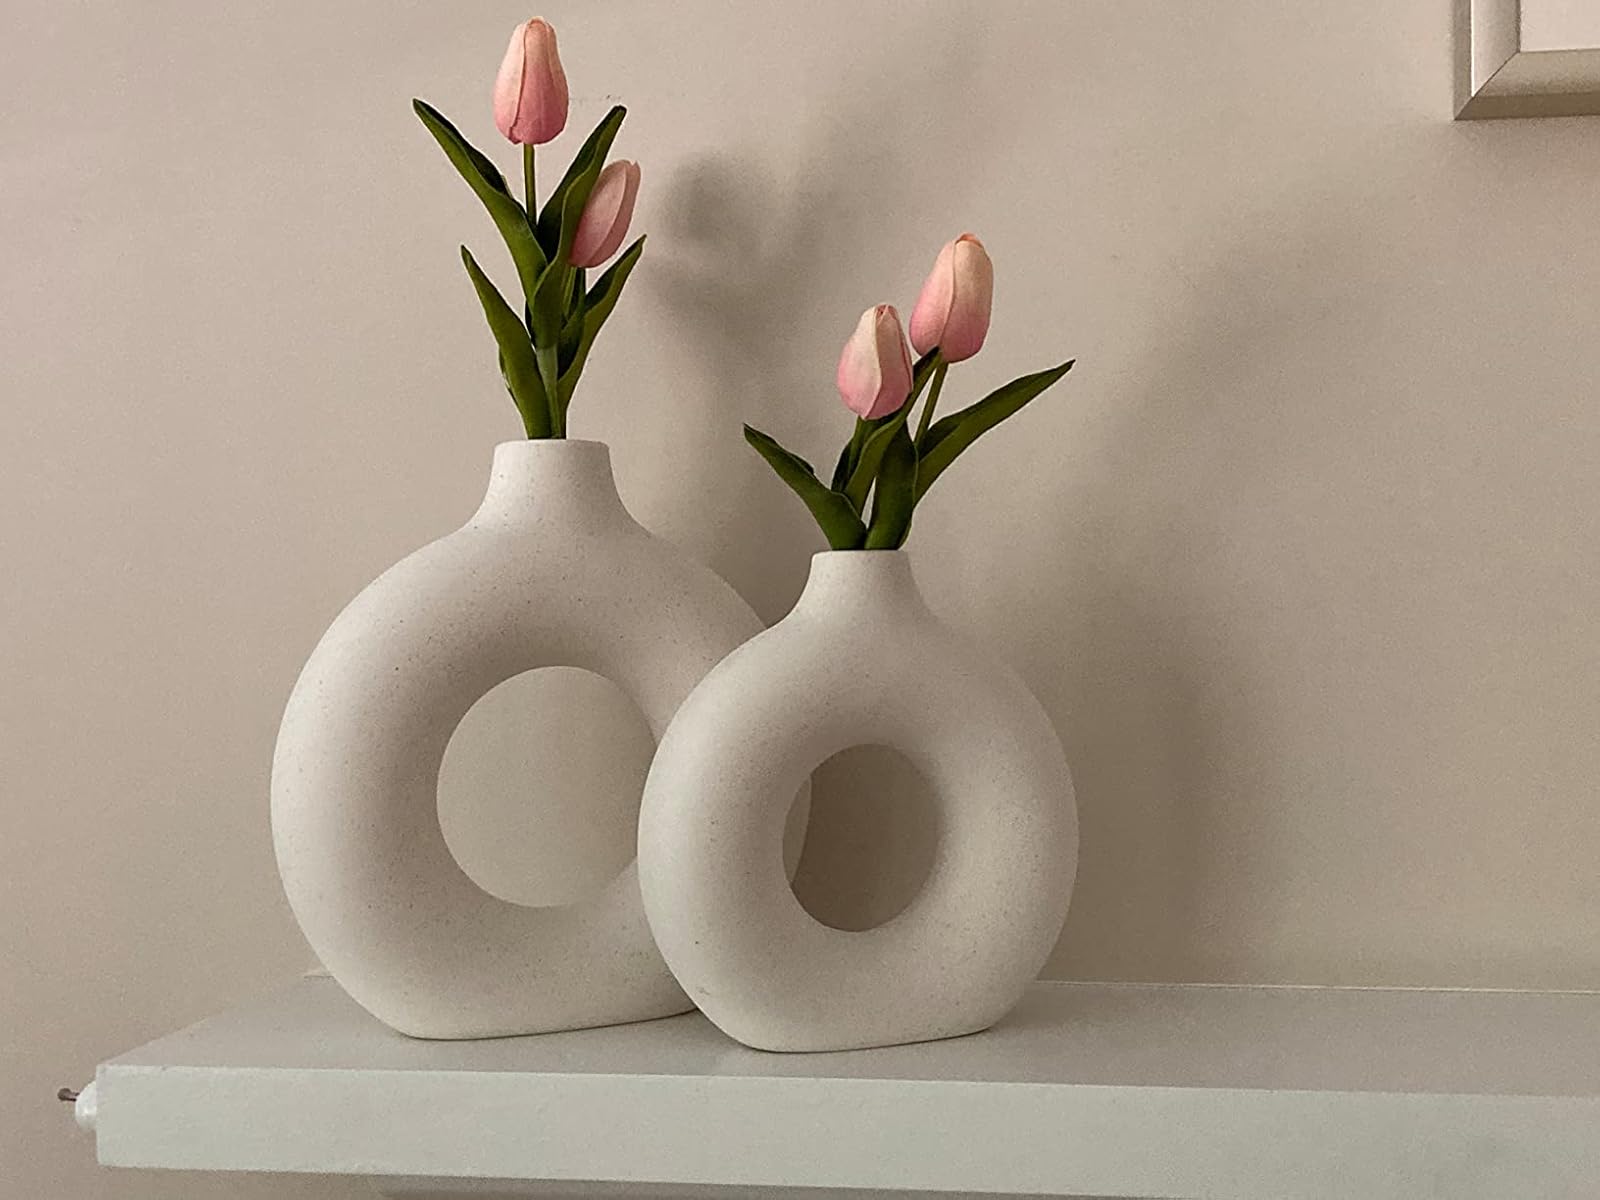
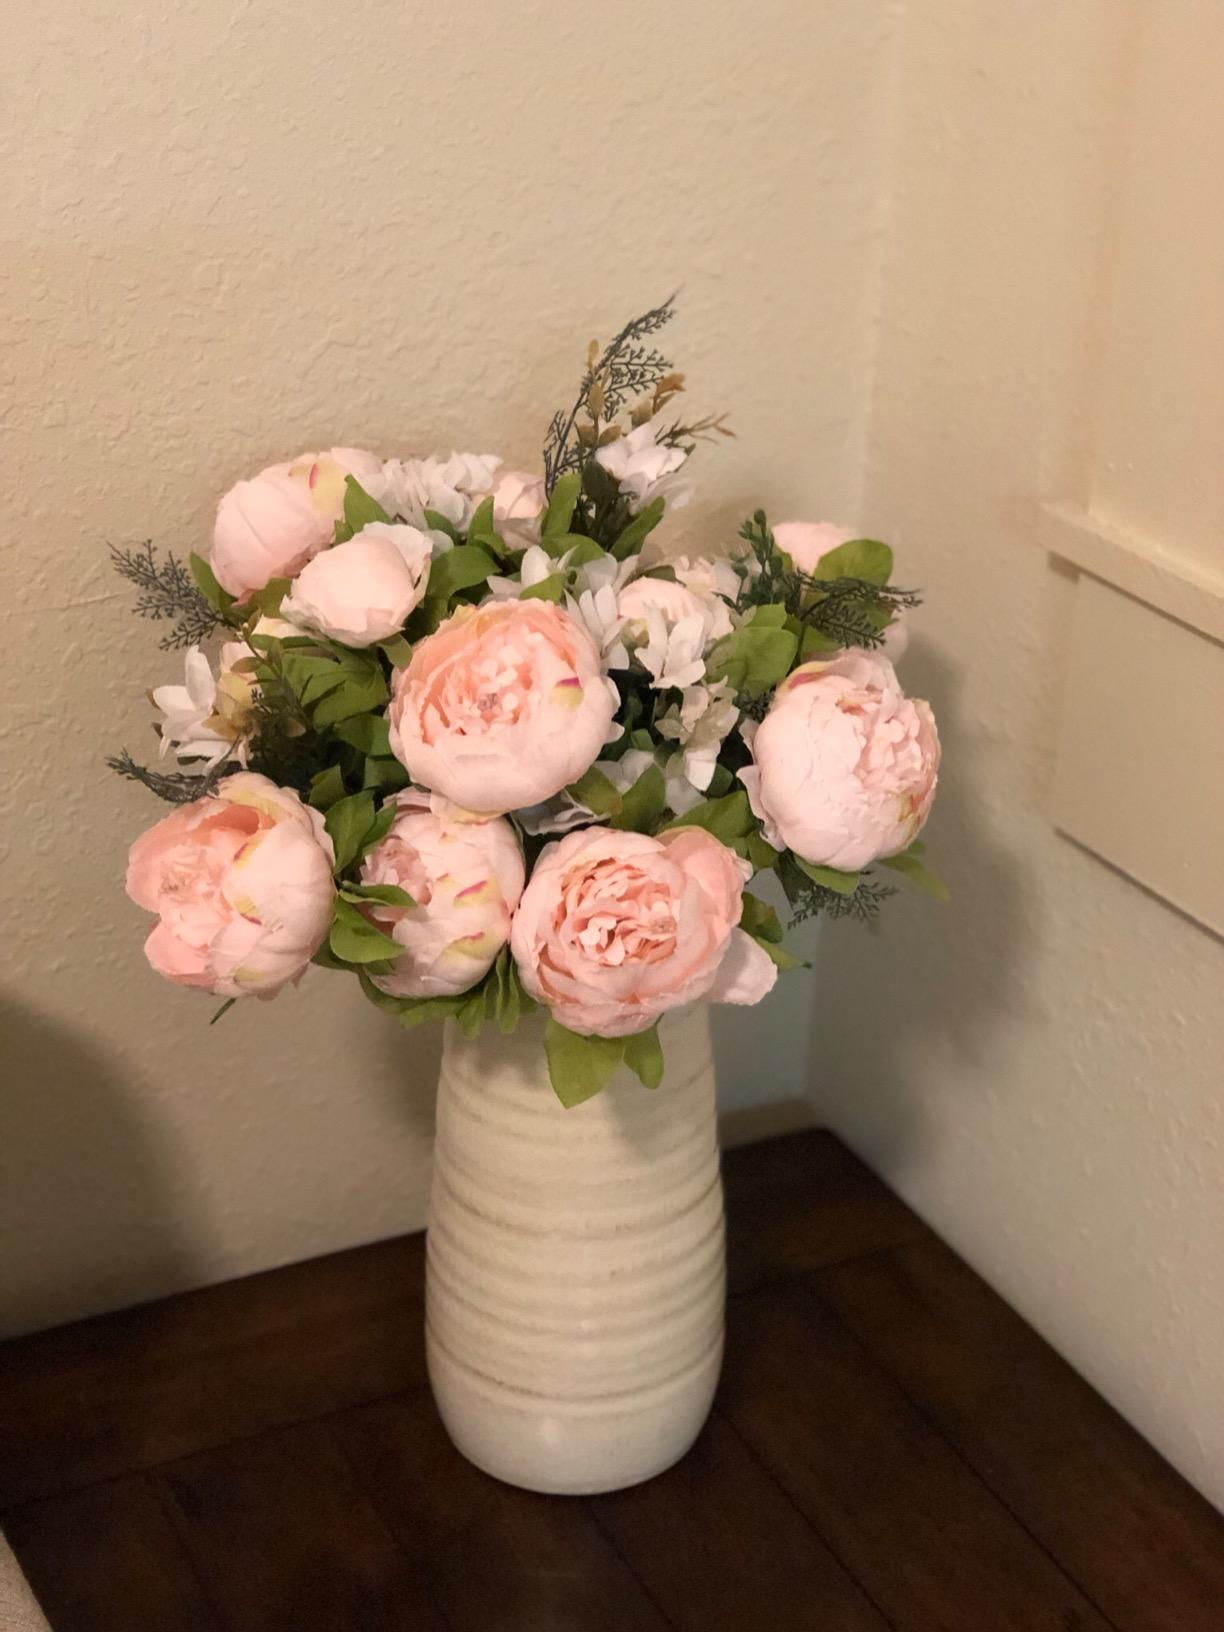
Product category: vase
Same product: no